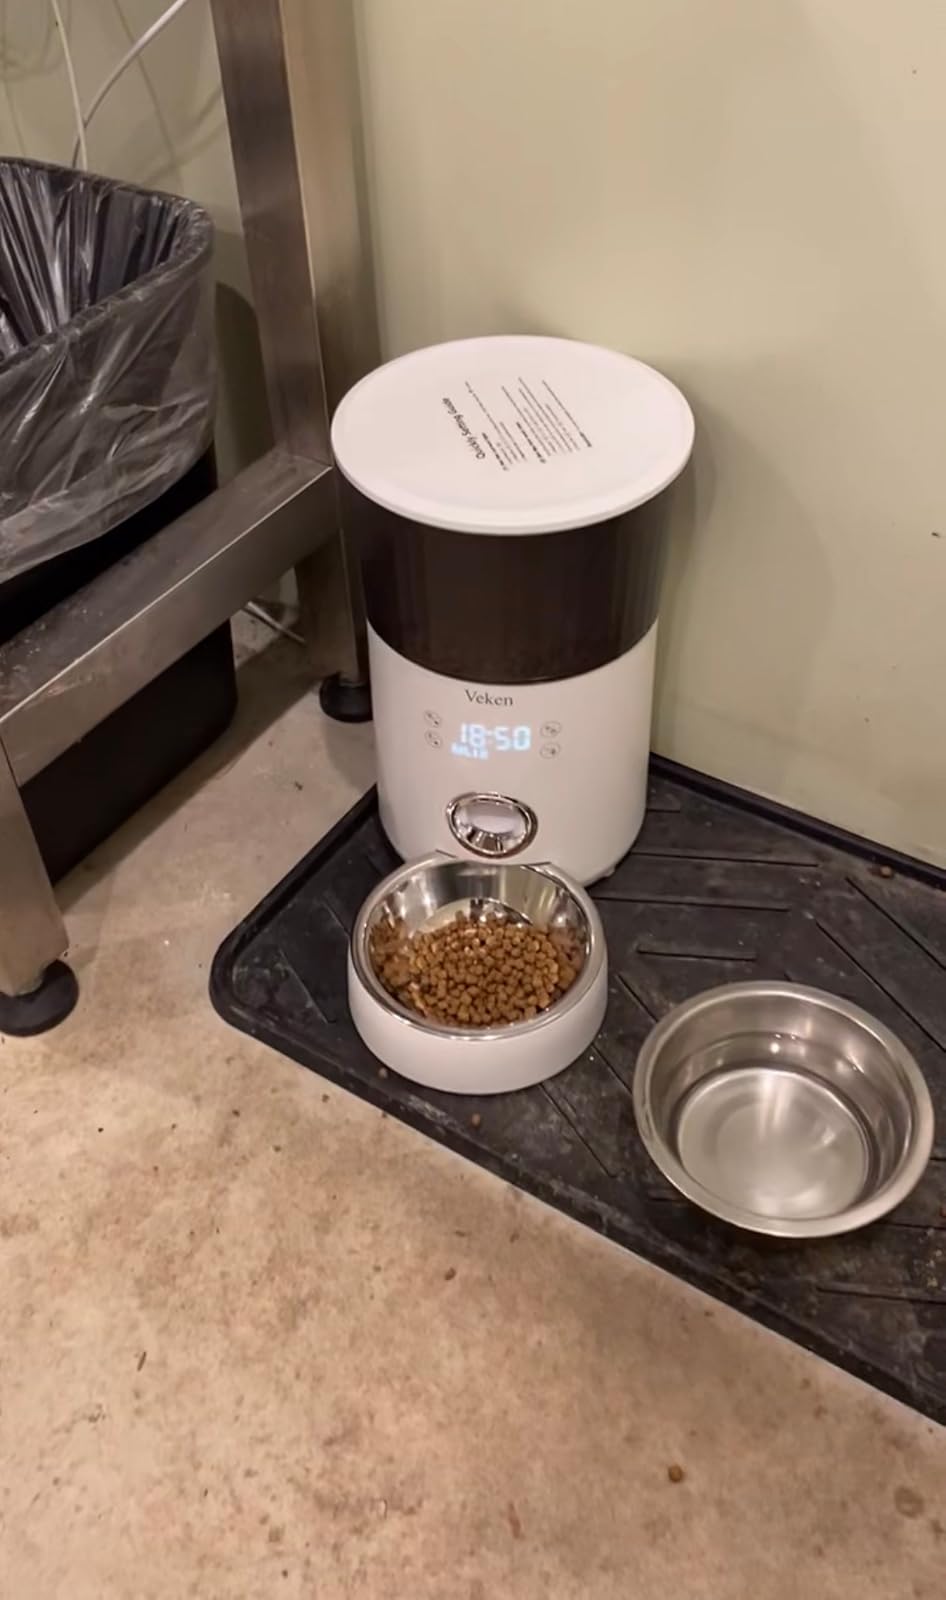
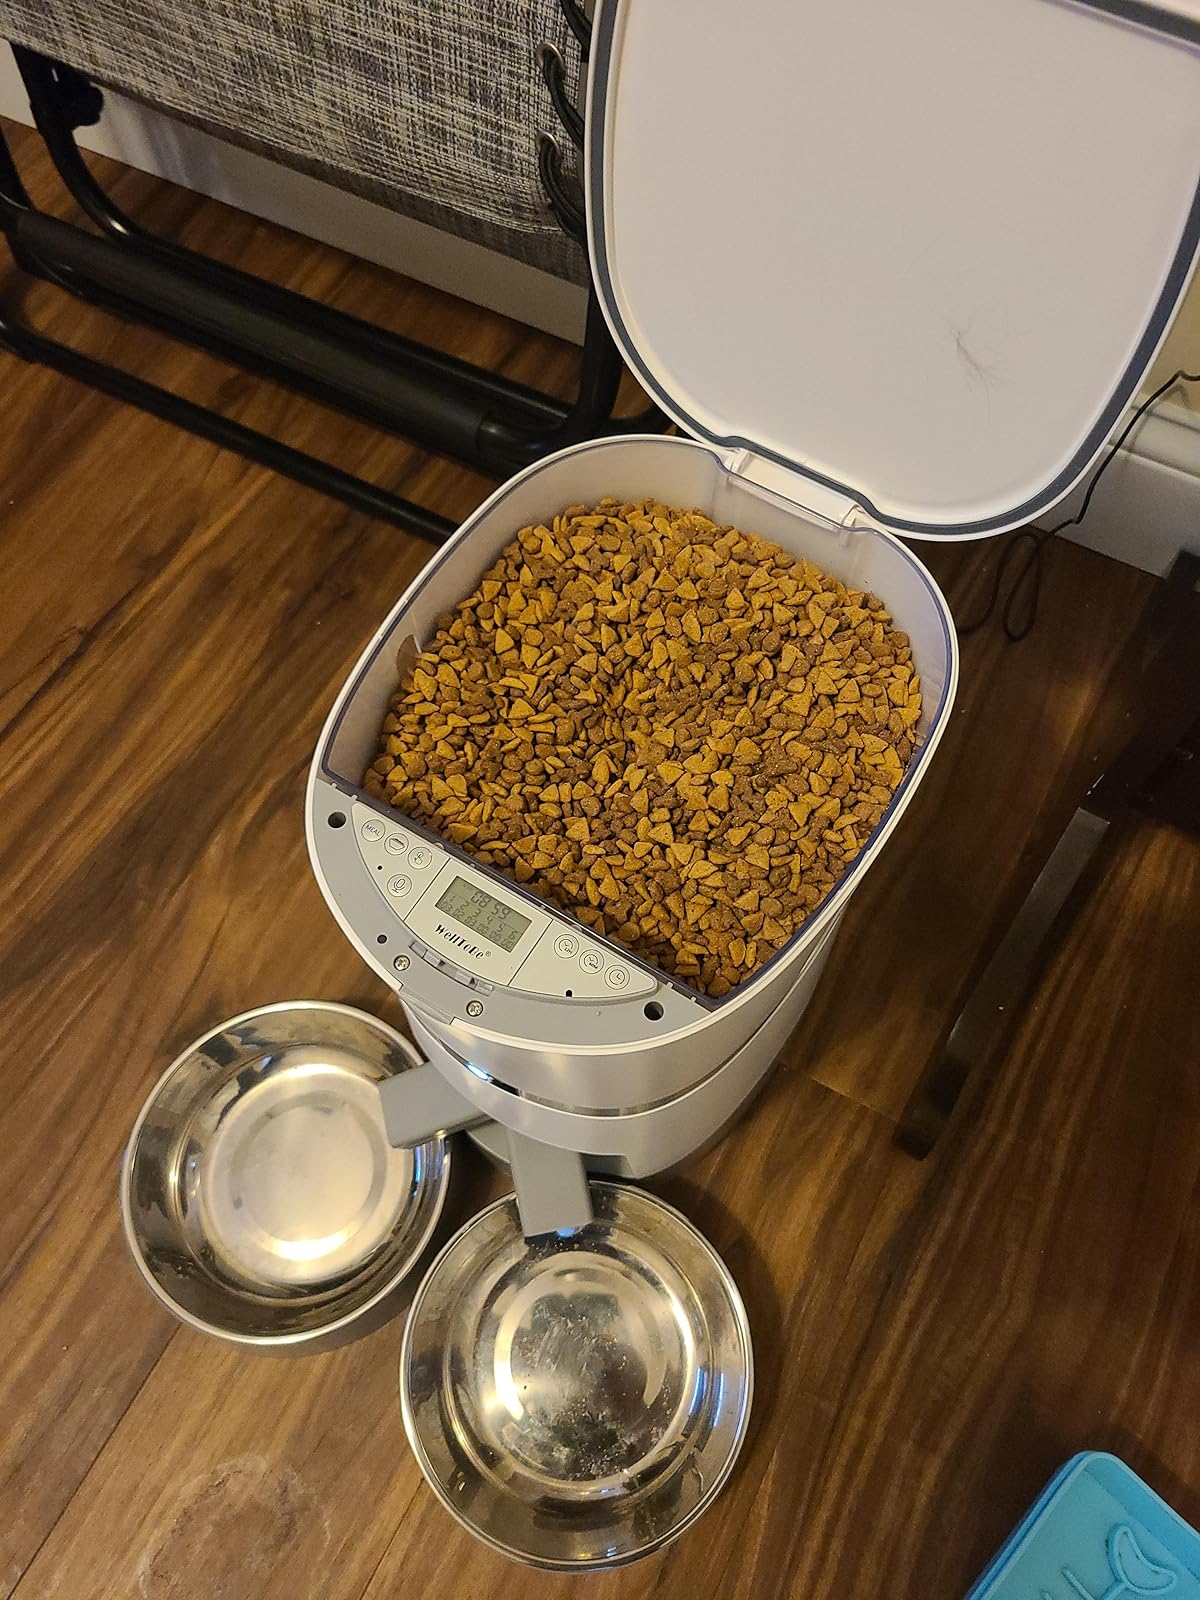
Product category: items_feeder
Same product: no